Guillaume Henri Dufour

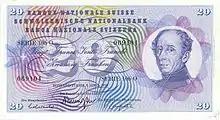
20 francs note (1956)

Numerous cities and towns in Switzerland have streets named for him: "rue du Général-Dufour" in Geneva, La Chaux-de-Fonds; "via Gen. Henri Dufour" in Chiasso; "rue du Général- Dufour/General-Dufour-Strasse" in Biel/Bienne;